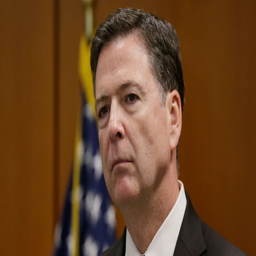
politician addresses the media after visiting with employees and other law enforcement officials